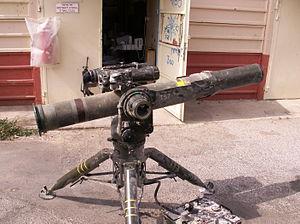
Le Toophan ou Toofan est une série de missiles antichar iraniens. Le Toophan 1 est obtenu par rétro-ingénierie du BGM-71 TOW américain, et dispose de 3,6 kilogrammes d'explosif antichar pénétrant jusqu'à 550 mm de blindage homogène laminé. Sa portée maximale est 3 850 m, sa vitesse de pointe de 310 m/s. L'arme est entrée en service vers 1988. Plusieurs variantes ont été construites avec une puissance et un pouvoir pénétrant plus élevés.